Valeria Gagealov

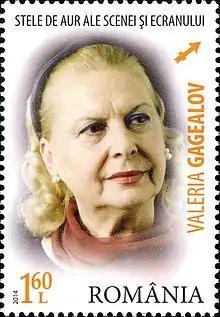
Valeria Gagealov on a 2014 Romanian stamp

Valeria Gagealov (9 December 1931 – 9 February 2021) was a Romanian film, radio, theater, television and voice actress.